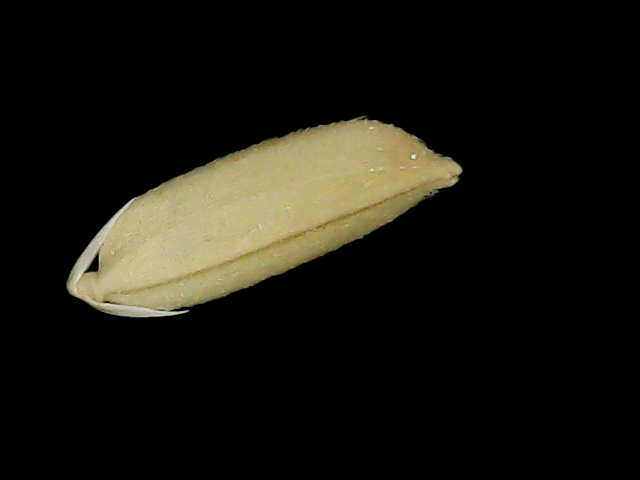
Rice variety: Br23